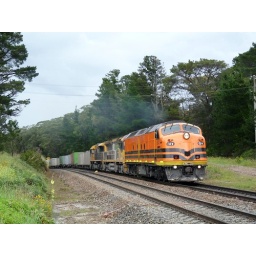
looking shiny in orange